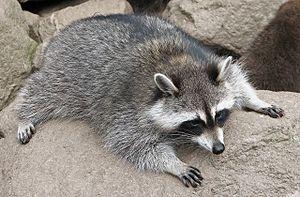
Le raton laveur, ou plus exactement le raton laveur commun, est une espèce de mammifères omnivores de l'ordre des carnivores. Originaire d’Amérique du Nord, cette espèce a été introduite pour la dernière fois en Europe dans les années 1930. Il doit son nom à son habitude, plus ou moins réelle, de tremper ses aliments dans l’eau avant de les manger. L’animal, de la famille des procyonidae, est essentiellement nocturne et grimpe facilement aux arbres grâce à ses doigts agiles et à ses griffes acérées. Il a le pelage poivre et sel avec de légères teintes de roux. On le reconnaît facilement à son masque noir bordé de blanc autour des yeux et à sa queue alternant anneaux clairs et noirs. Le raton laveur s’adapte à de nombreux milieux naturels. Opportuniste et facile à apprivoiser, il s’aventure également dans les villes nord-américaines. Son comportement varie selon le sexe et la région où il vit. Il est toujours chassé pour sa fourrure.
Le Mississippi est un fleuve situé en Amérique du Nord traversant la partie centrale des États-Unis. Il coule du nord du Minnesota au golfe du Mexique et son cours a une orientation méridienne. Le Mississippi a une longueur de 3 780 km : seul l'un de ses affluents, le Missouri, est plus long en Amérique du Nord. La longueur cumulée de ces deux cours d'eau, qui dépasse les 6 800 km, et la superficie du bassin versant font du Mississippi l'un des fleuves les plus importants du monde et du Missouri-Mississippi l'un des bassins fluviaux les plus grands du monde. Pendant l'époque précolombienne, le Mississippi constitue déjà une voie de navigation dont le cours supérieur est appelé par les Ojibwés misi-ziibi, qui signifie « grand fleuve », repris en 1666 en français sous la forme Messipi. Supervisé par la Mississippi Valley Division et une commission fédérale créée en 1879, le fleuve reste encore aujourd'hui un élément fondamental de l'économie et de la culture américaine.